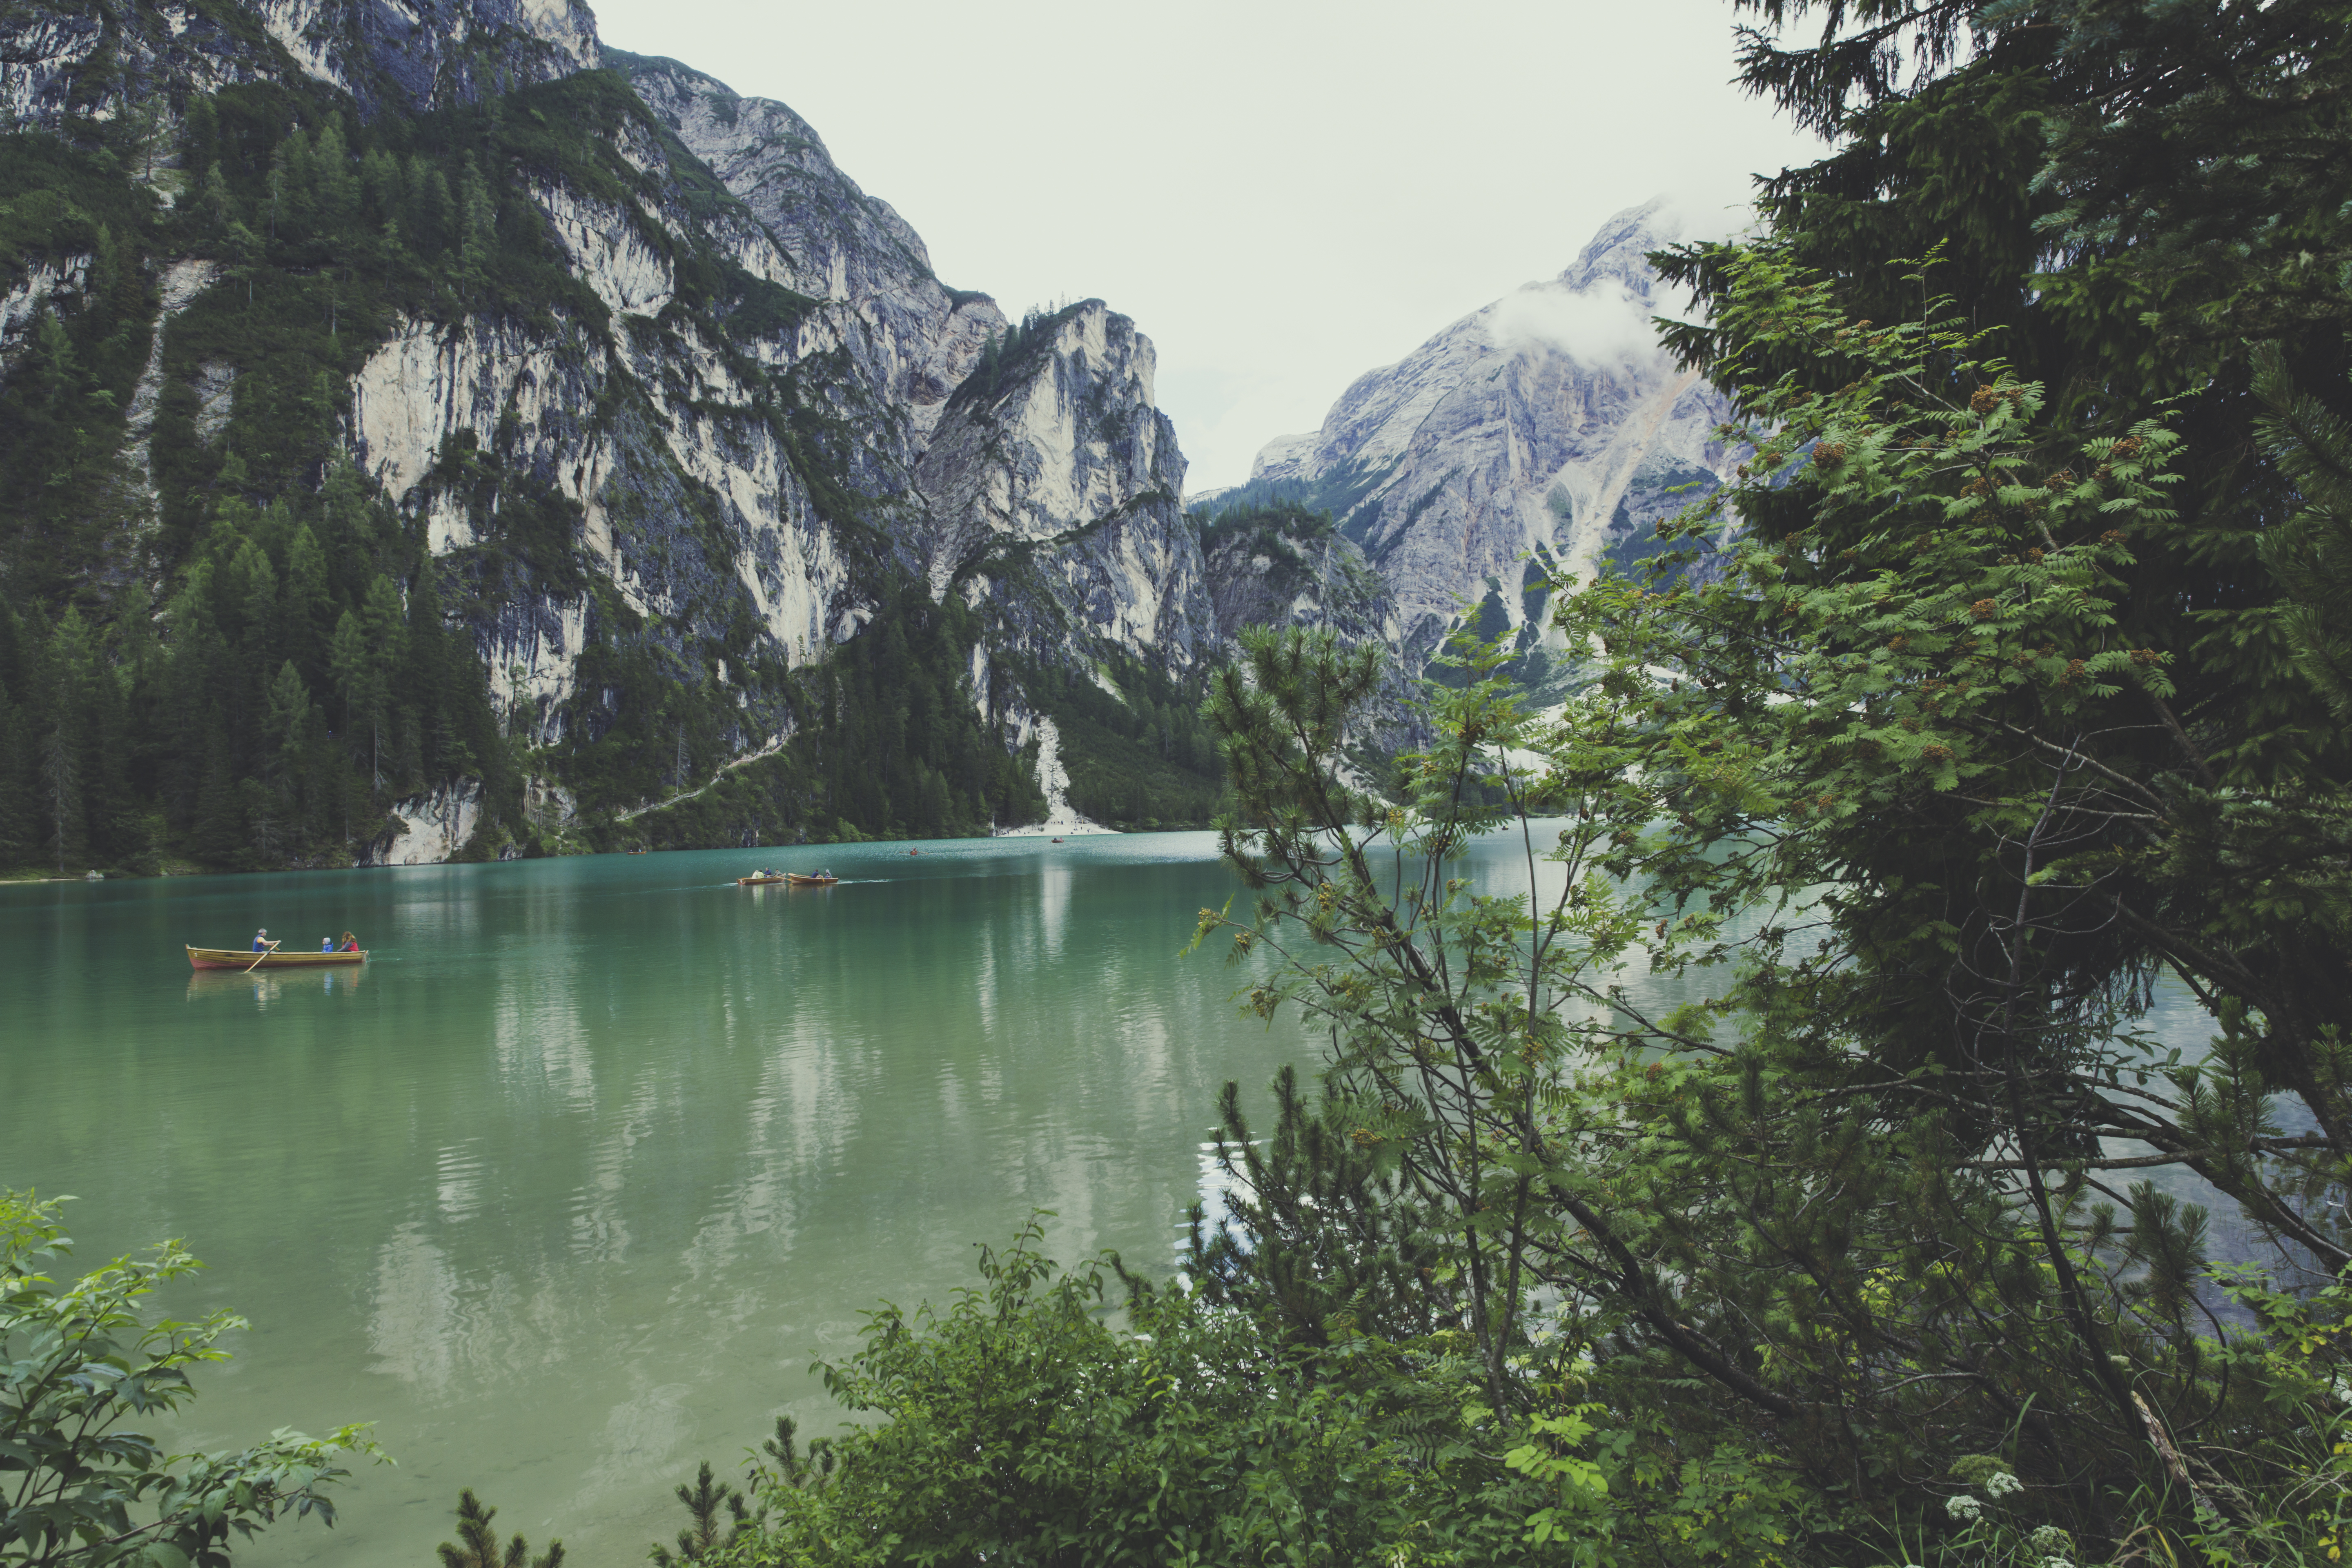
landscape, water, forest, rock, wilderness, mountain, people, wood, hiking, hill, lake, adventure, river, valley, mountain range, summer, travel, environment, idyllic, reflection, scenic, natural, park, fjord, tourism, national park, trees, outdoors, daylight, mountains, boats, nature park, mountainous landforms